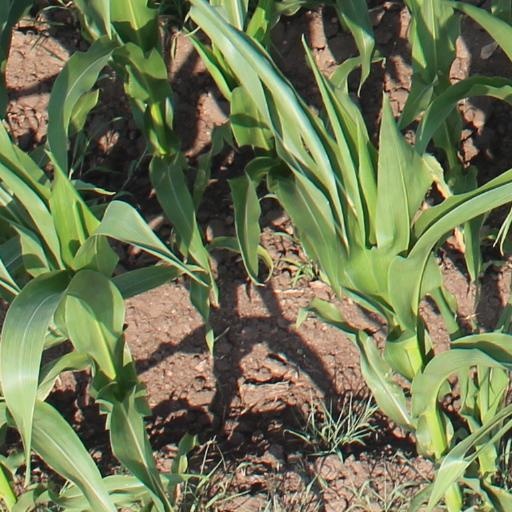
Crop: maize; corn